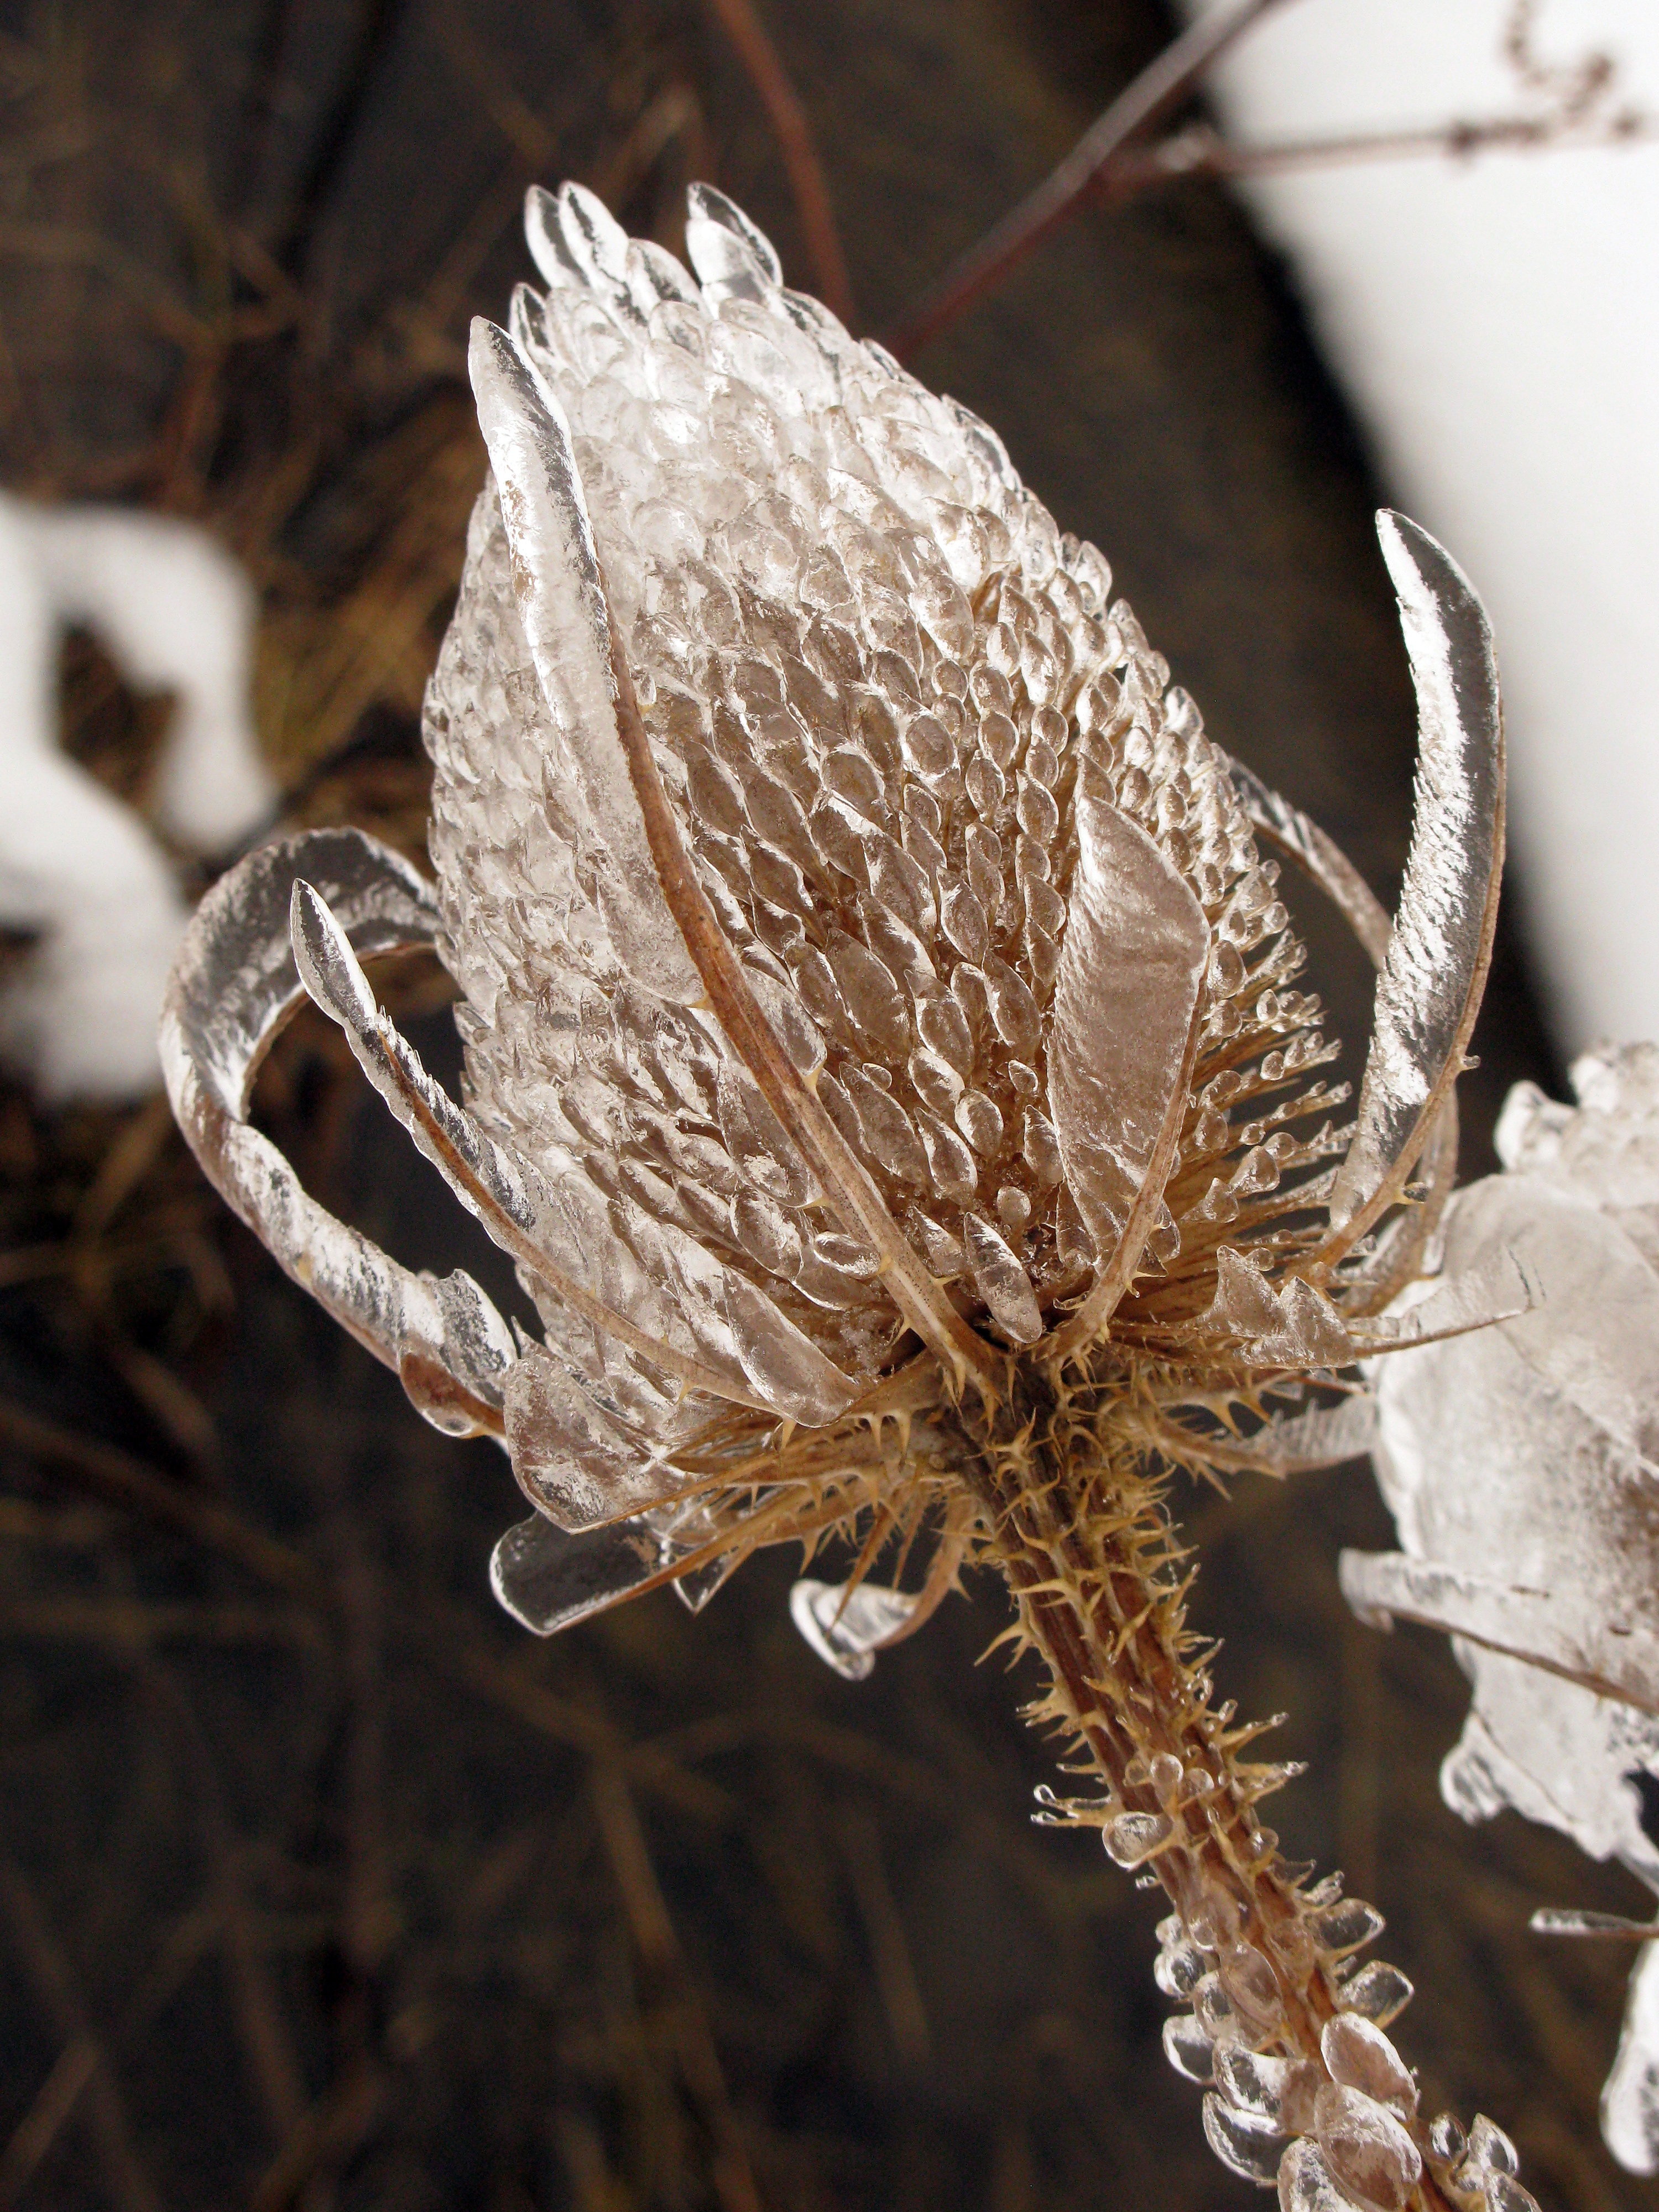
tree, branch, winter, plant, photography, leaf, flower, petal, frost, ice, spring, autumn, flora, season, twig, close up, wintry, macro photography